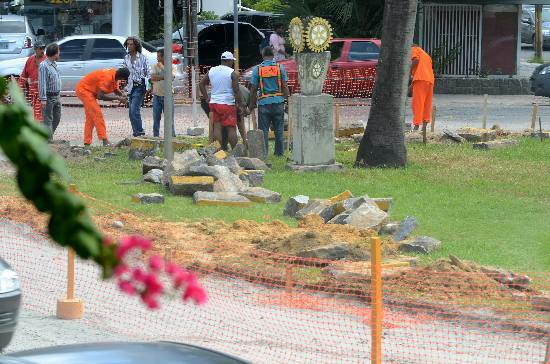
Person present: Yes